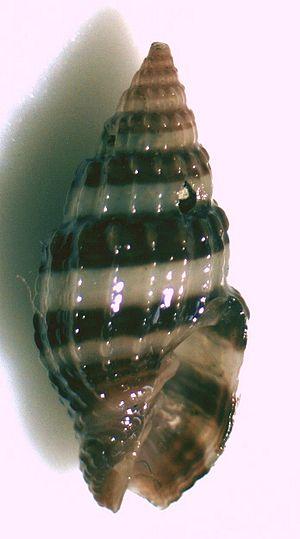
Vexillum est un genre de gastéropodes marins de la famille des Costellariidae.